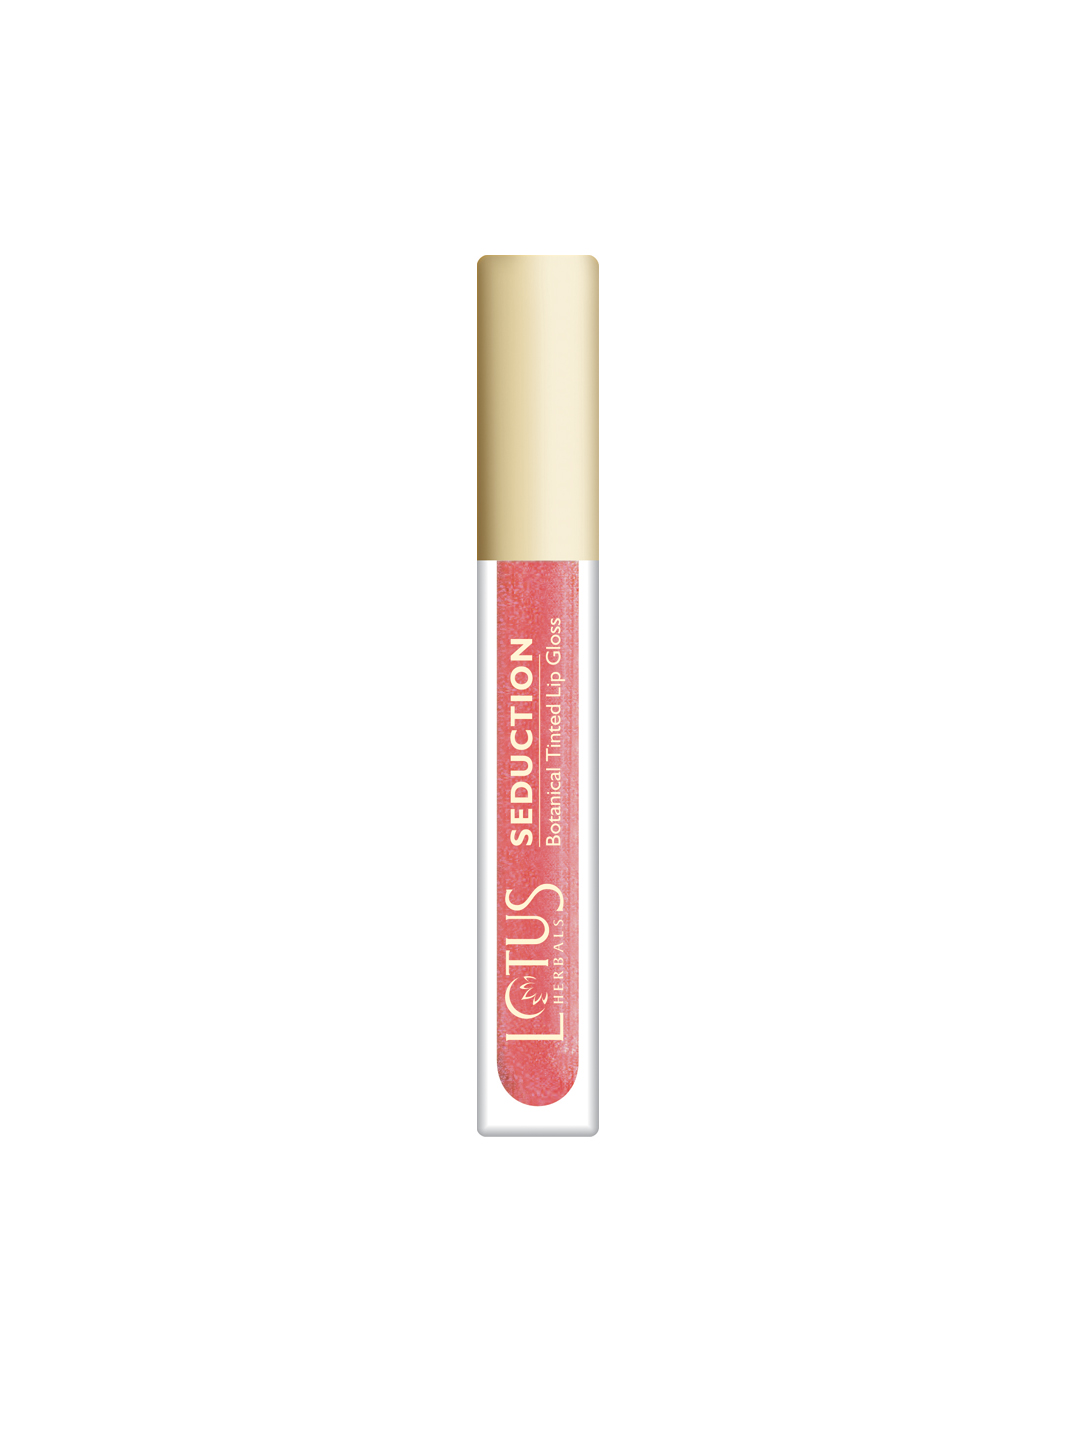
Lotus Herbals Candy Floss Lip Gloss 37
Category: Personal Care / Lips / Lip Gloss
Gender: Women
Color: Pink
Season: Spring 2017
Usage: NA